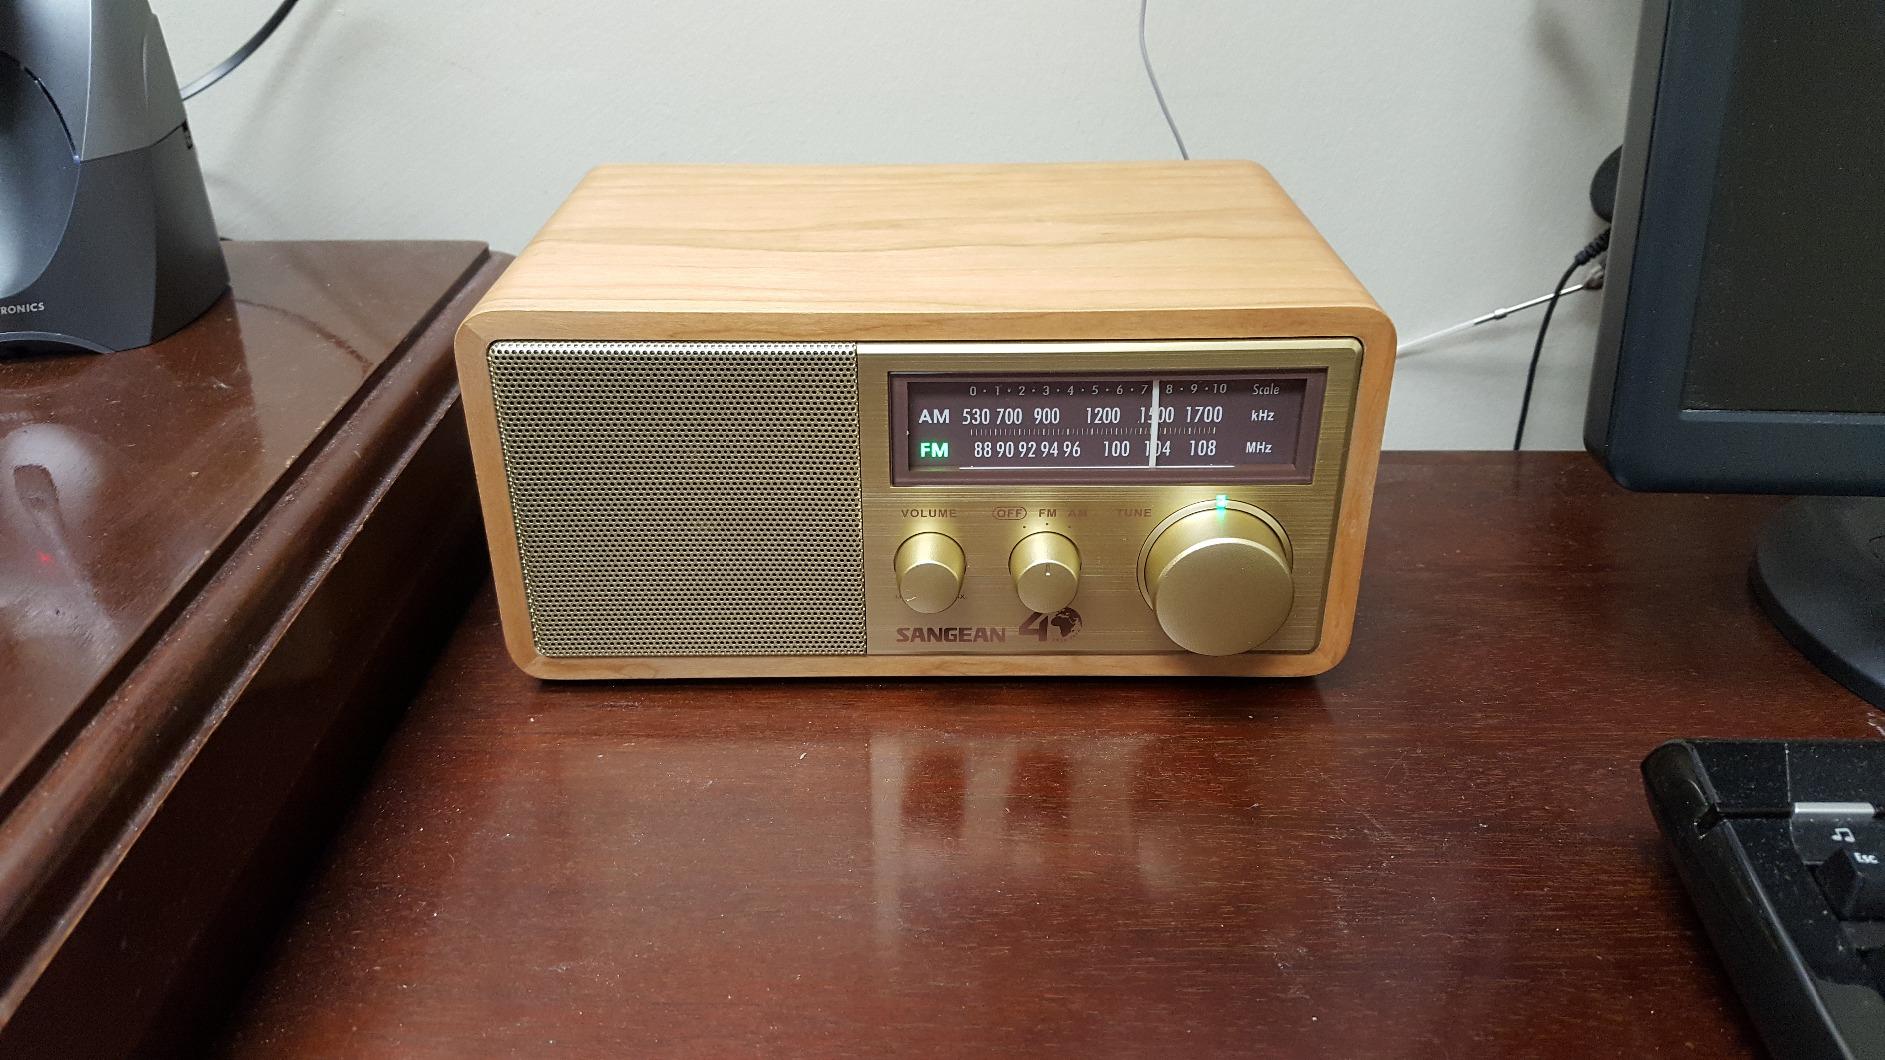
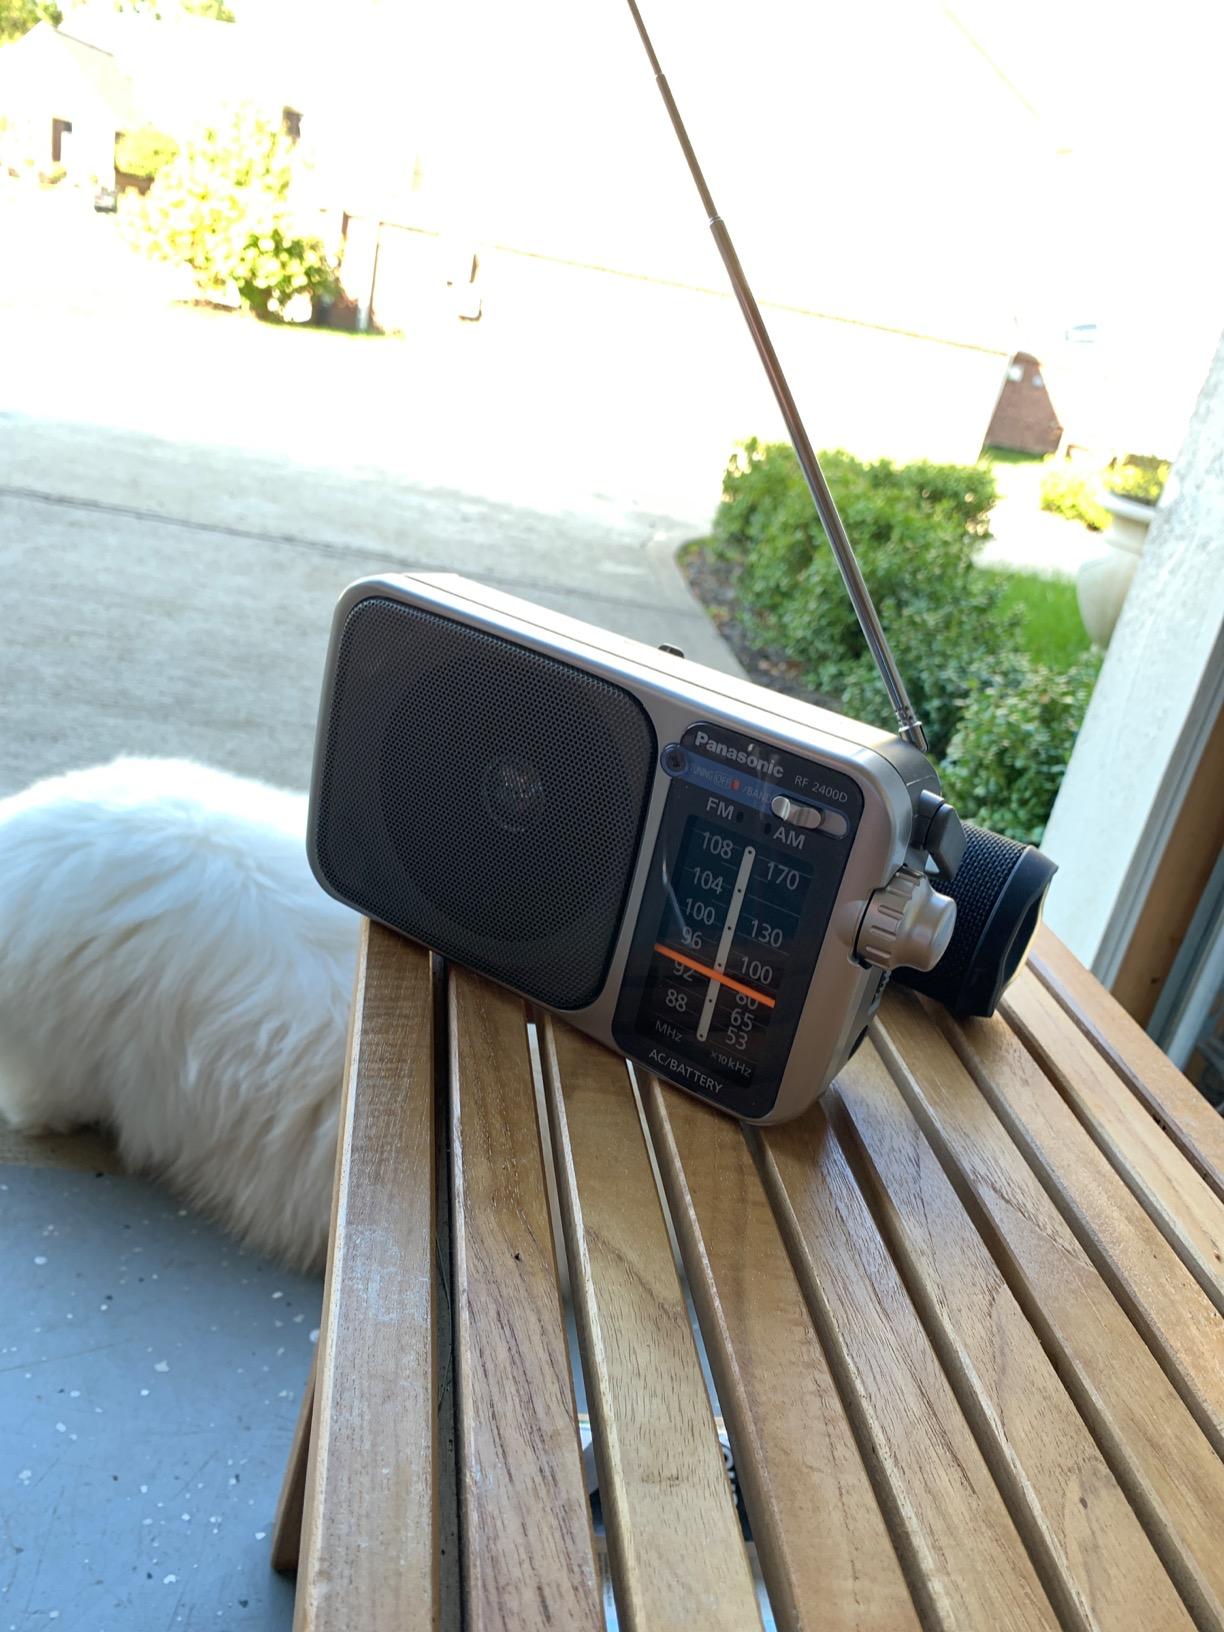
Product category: radio
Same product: no